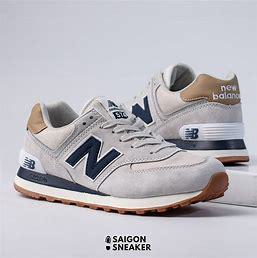
Brand: New
Model: Balance New Balance 574 Series